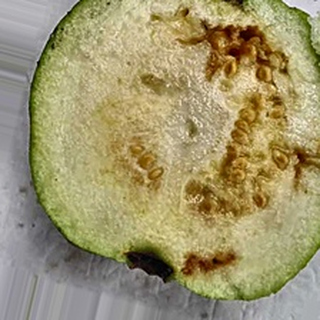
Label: guava_fruit_fly